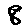
Label: 8